Koy Detmer

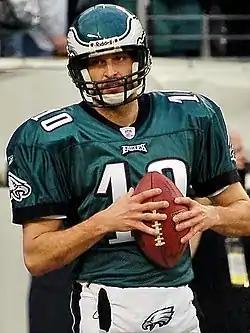
Detmer before the Eagles' 2006–07 NFC Wild Card game

Koy Dennis Detmer (born July 5, 1973) is an American former professional football player who was a quarterback in the National Football League (NFL). He played college football for the Colorado Buffaloes. Detmer was selected by the Philadelphia Eagles in the seventh round of the 1997 NFL draft. He is the younger brother of former NFL quarterback and Heisman Trophy winner Ty Detmer.